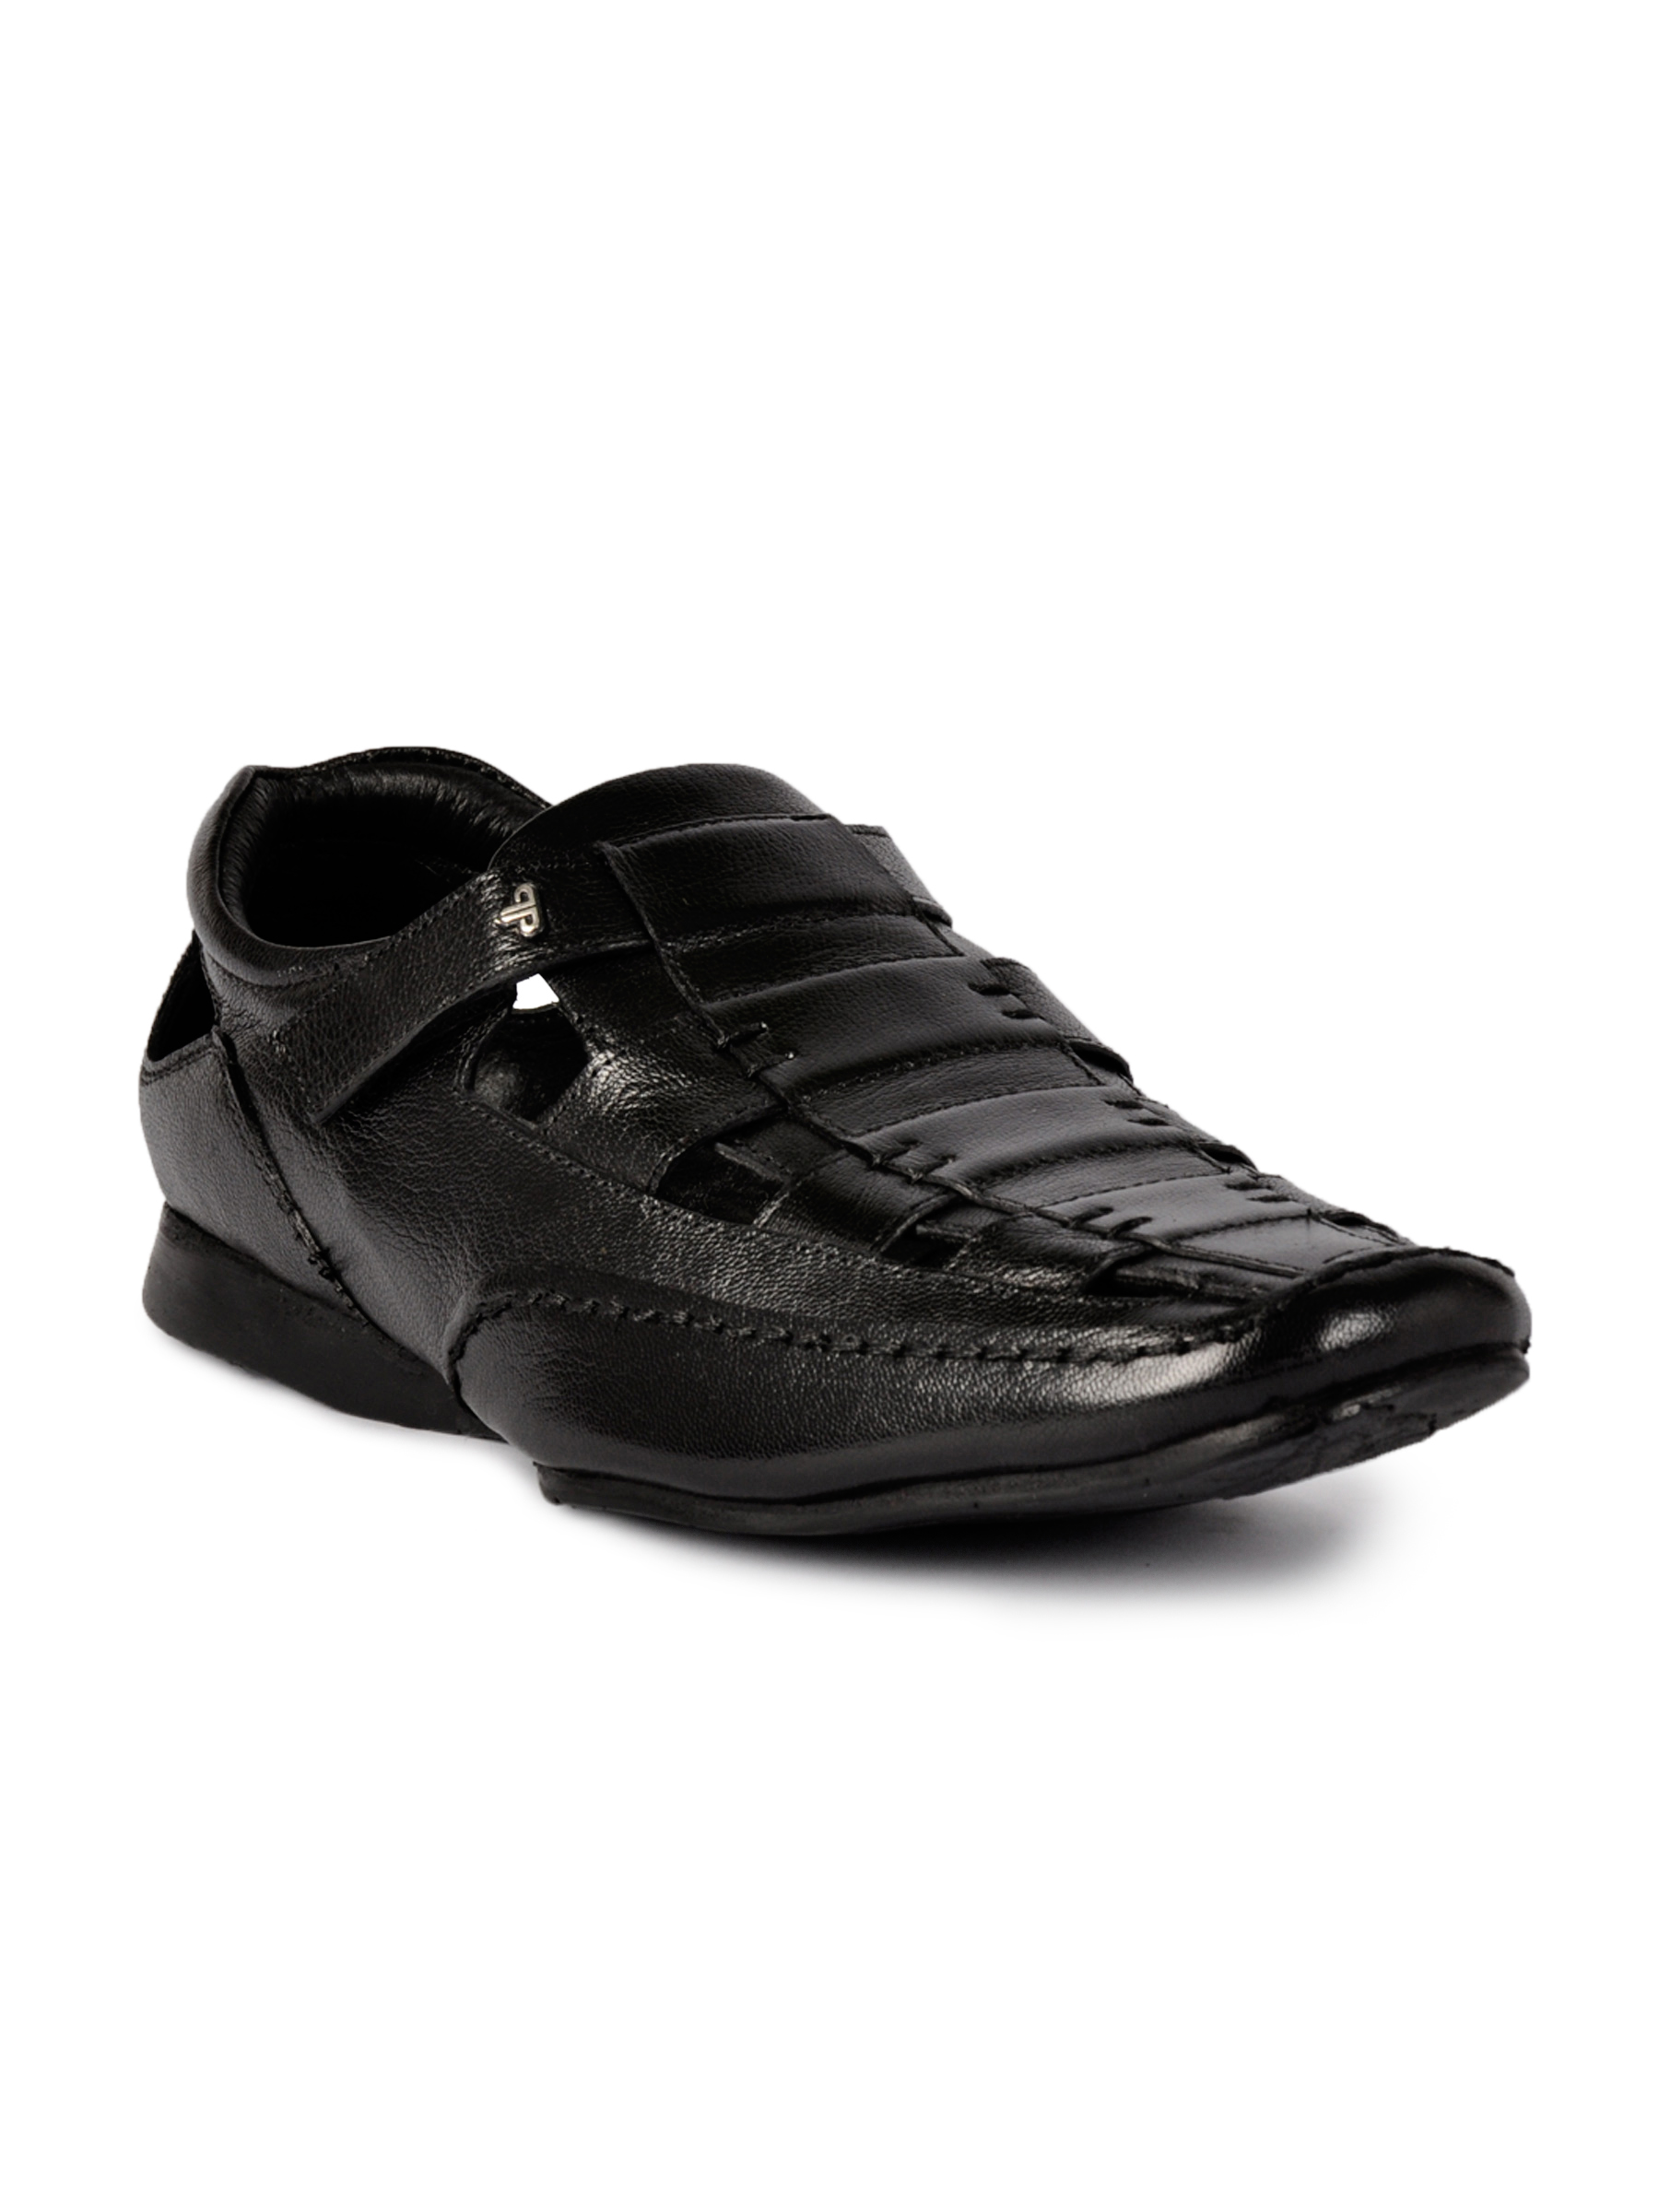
Provogue Men Casual Black Shoes
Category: Footwear / Shoes / Casual Shoes
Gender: Men
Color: Black
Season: Fall 2011
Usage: Casual